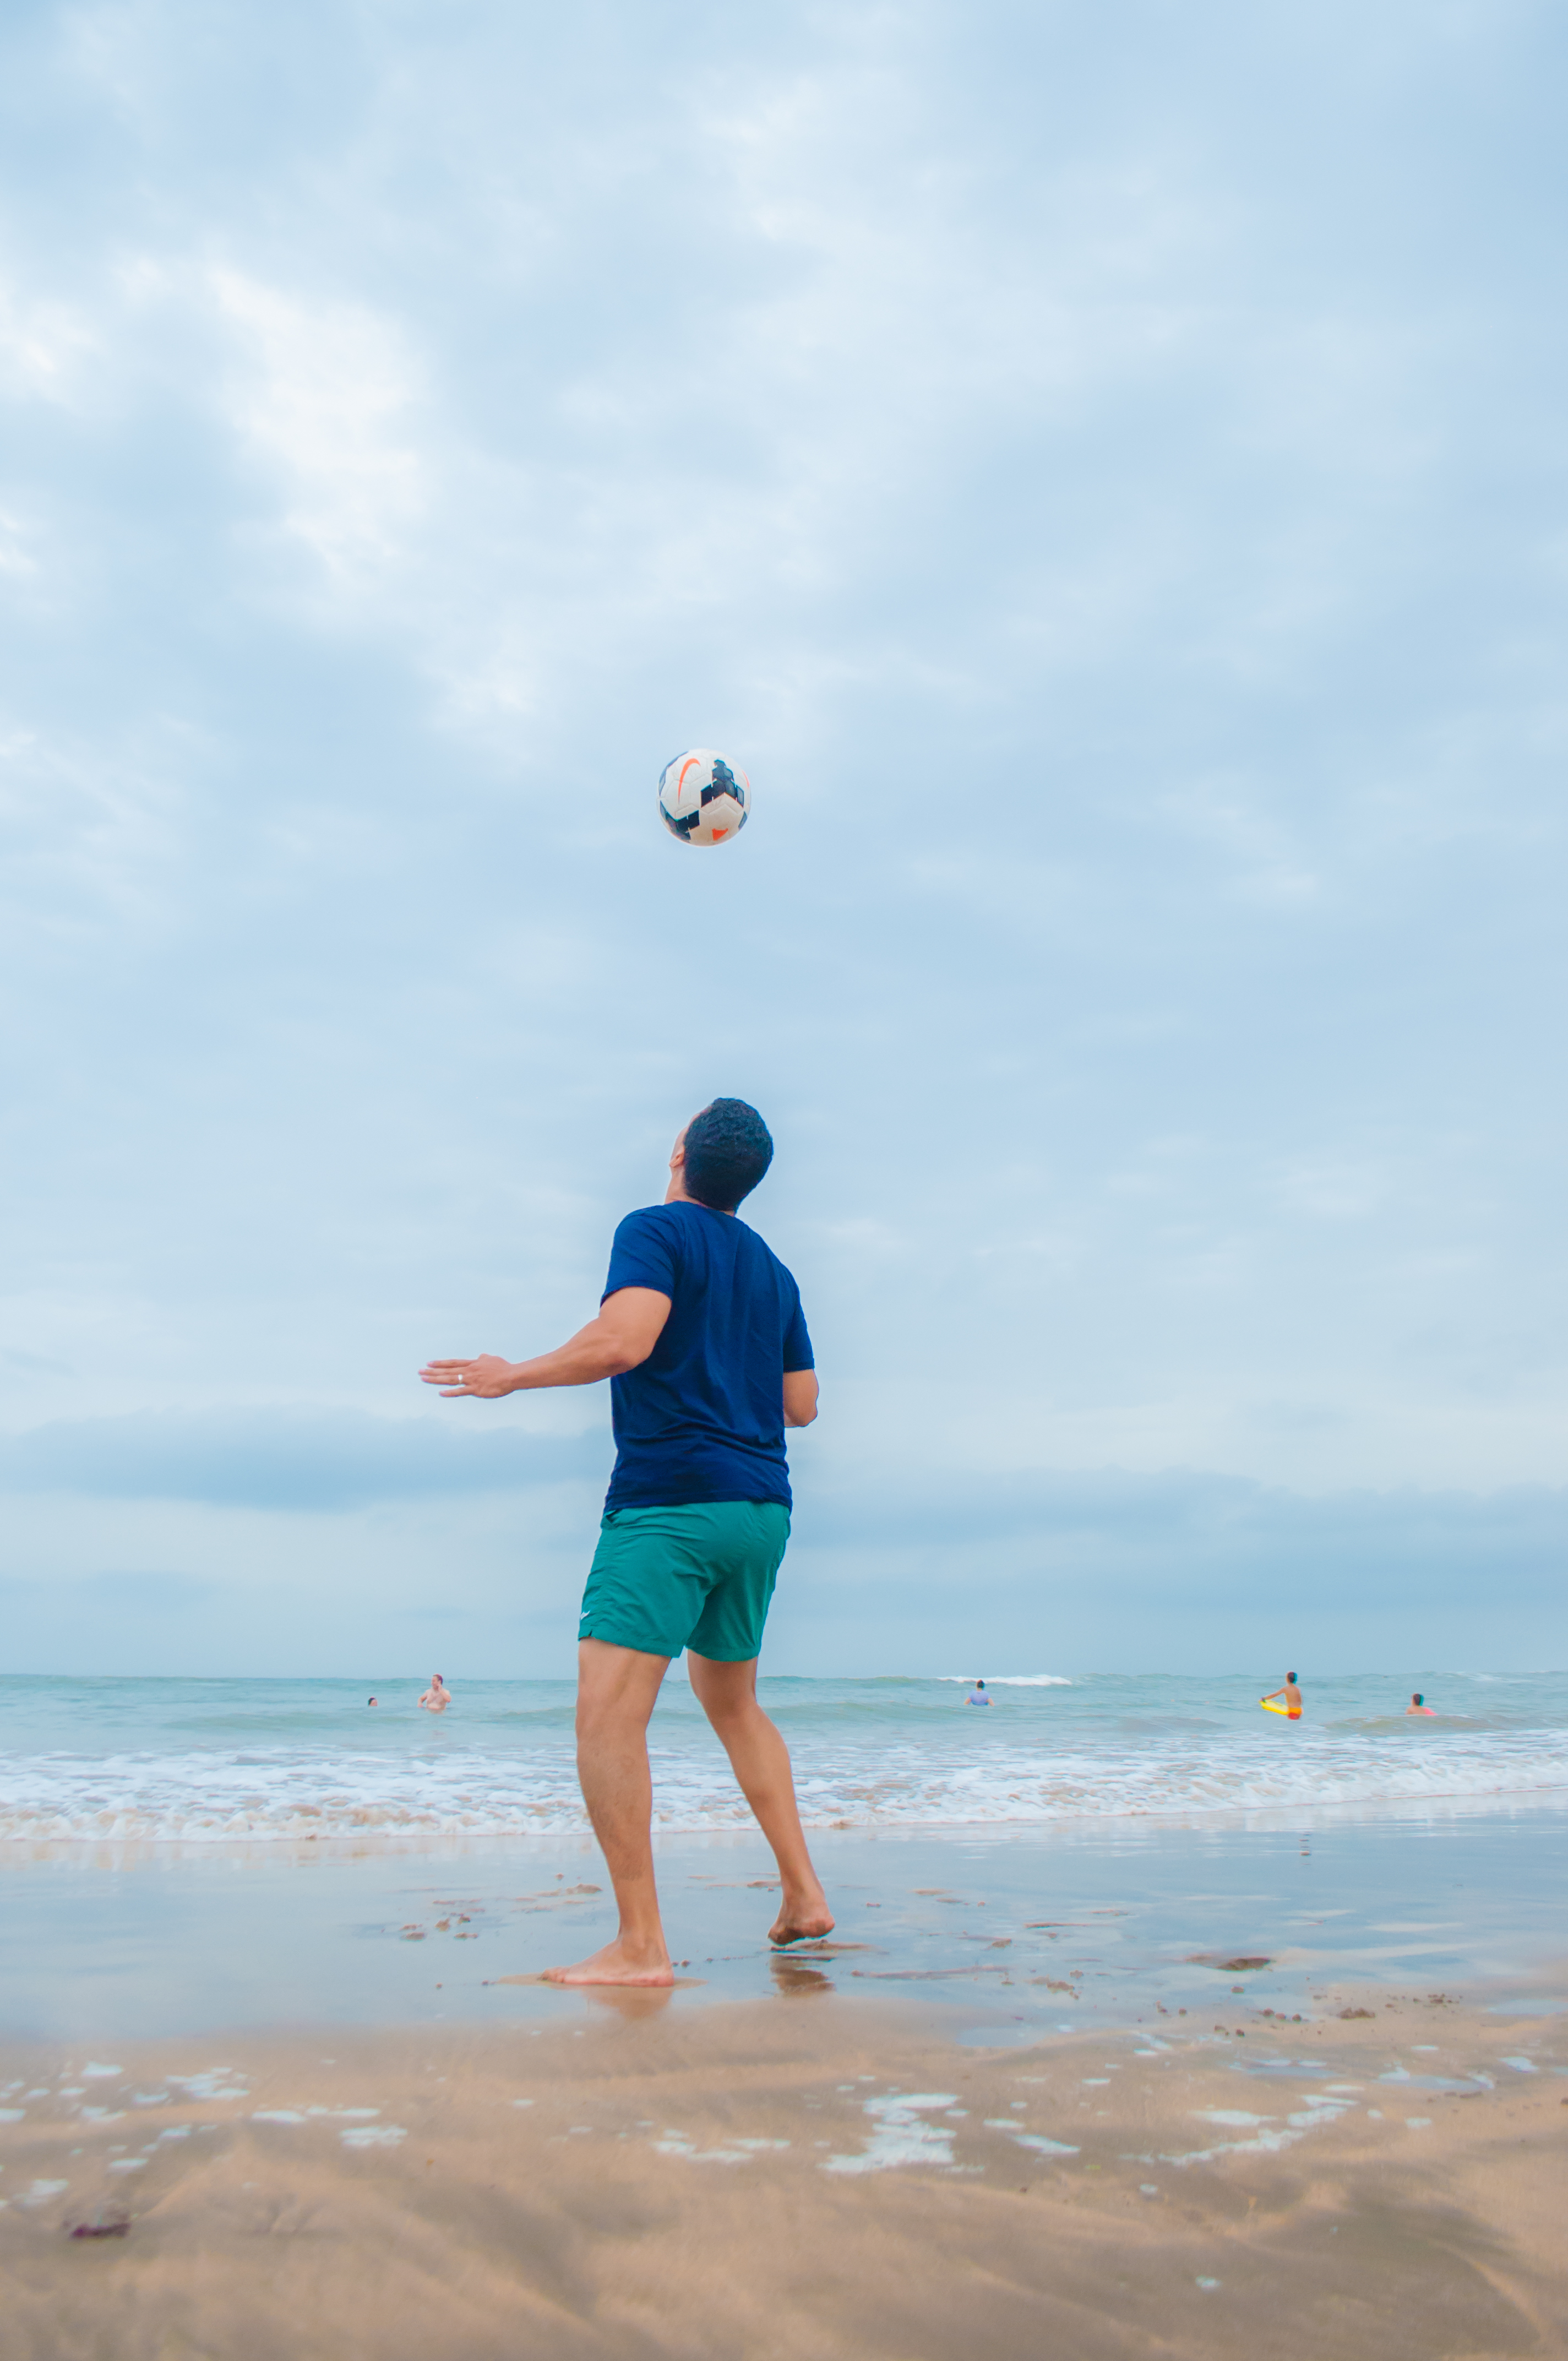
sea, beach, blue, sky, water, vacation, body of water, cloud, ocean, shore, coastal and oceanic landforms, fun, coast, sand, horizon, daytime, male, summer, jumping, wave, tourism, leisure, windsports, kite sports, recreation, material, wind, wind wave